Nineteenth-century American county courthouse architecture

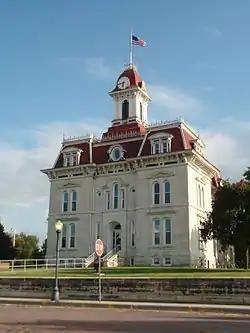
Chase County Courthouse, Cottonwood Falls, Kansas

American county courthouses at the beginning of the nineteenth century were often a single story high, and centered around a single courtroom. Access to the courtroom could be directly through the main exterior entrance, with no interior passageways. The courtroom could be adjoined to other rooms, such as clerk's offices and deliberation rooms for magistrates and jurors. As a county grew in population and more revenue was collected from taxes, an early log or frame courthouse might have been replaced with a more substantial brick structure. Some early courthouses were attached to the county jail, while other counties might have had a free standing jail with perhaps only two or three cells.